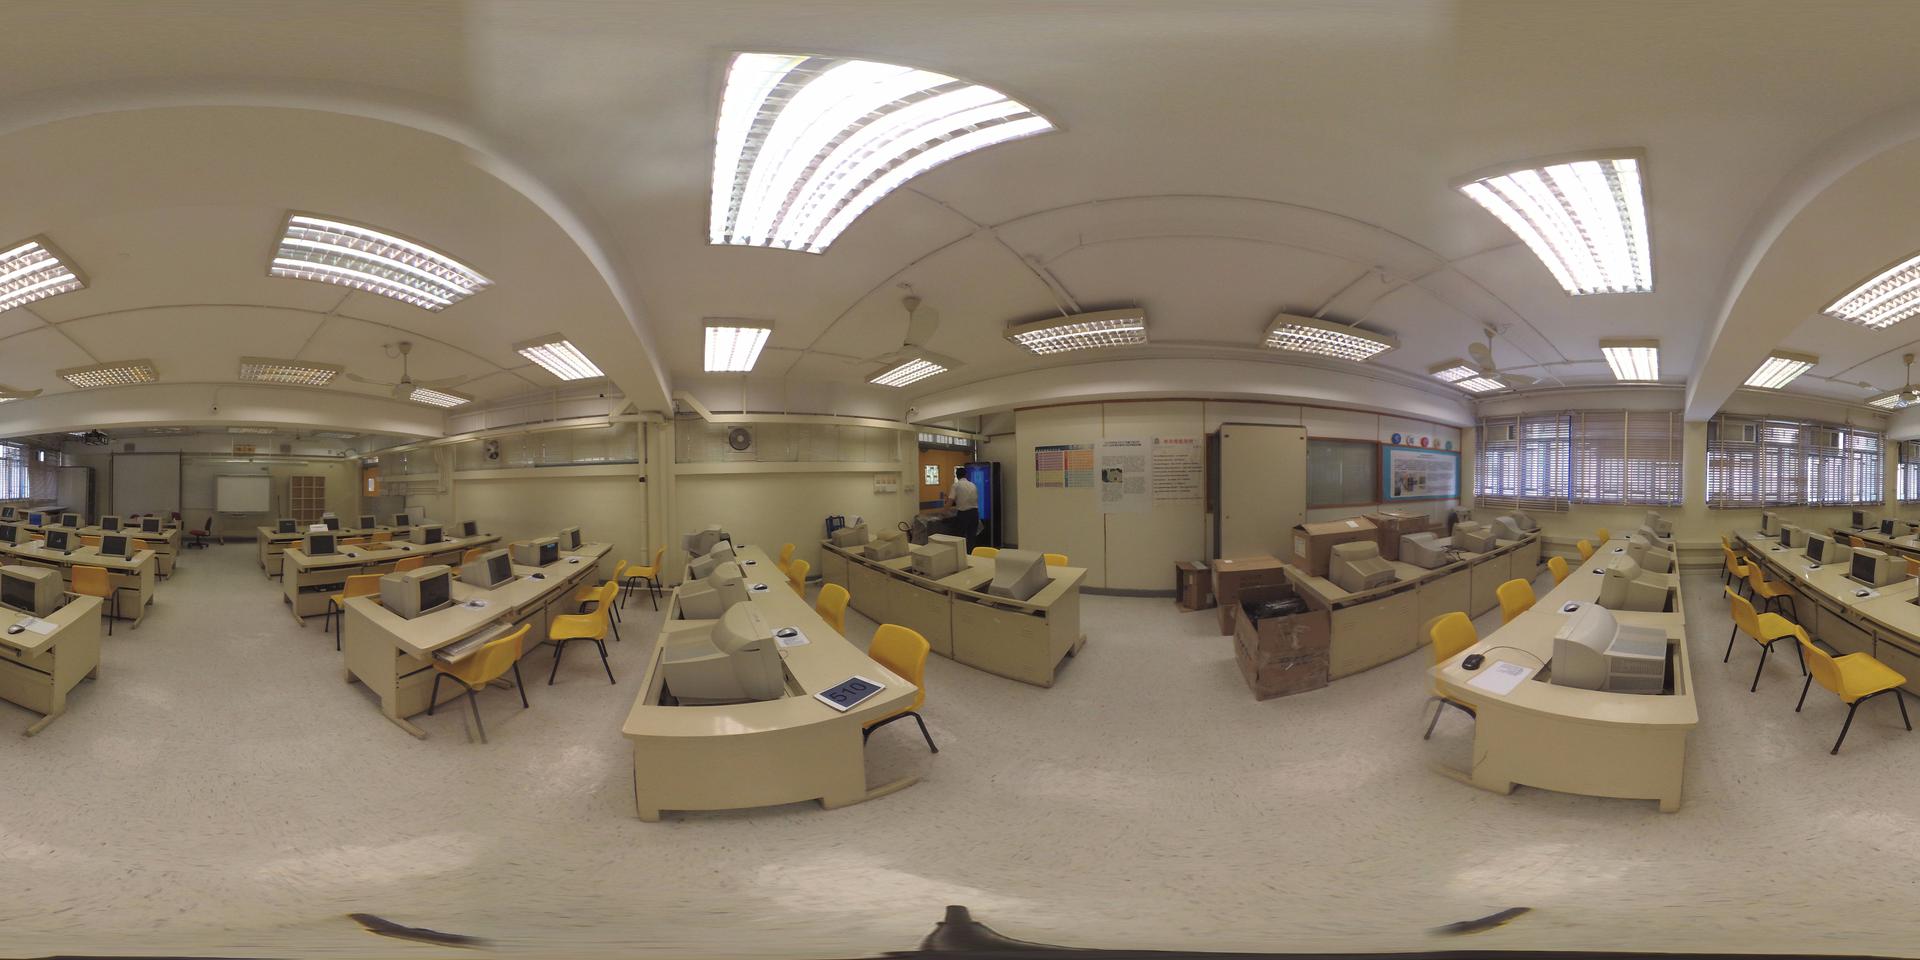
Referred object: the whiteboard by the door

Referred object: the blue vending machine